Charles C. Butler

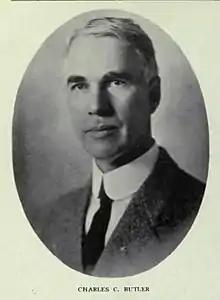

Charles C. Butler (February 6, 1865 – November 16, 1946) was an attorney who began practicing law in 1891. Within one year he became a deputy district attorney and then was a district court judge. He served as a justice and the chief justice in the Colorado Supreme Court. Butler served as president of the Teller County and Denver Bar Associations and was vice president of the Colorado Bar Association.